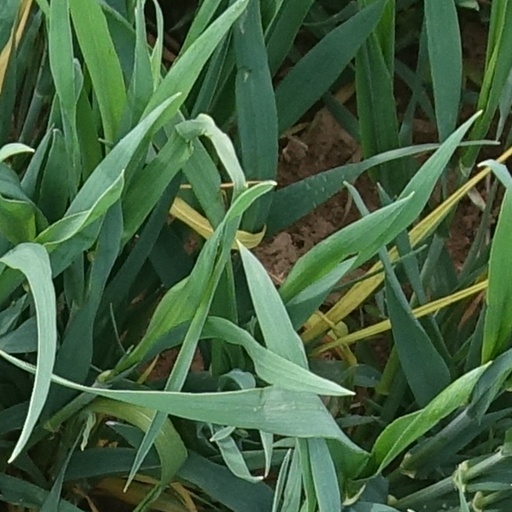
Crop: wheat